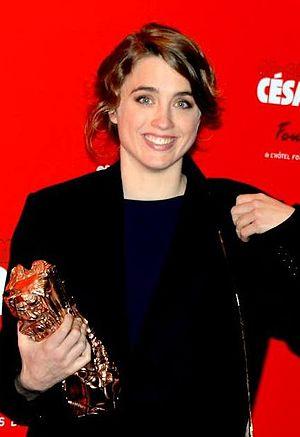
Adèle Haenel à la cérémonie des César